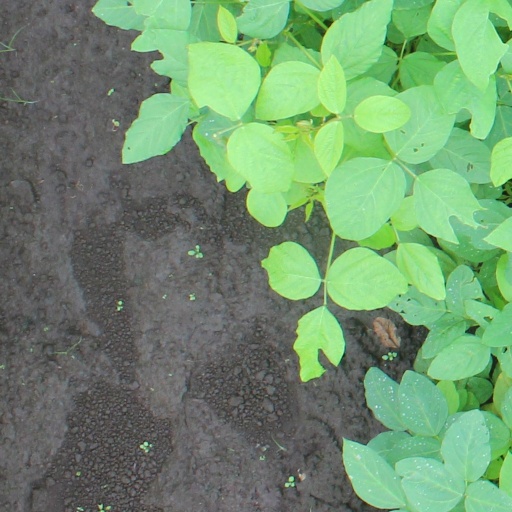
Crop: soybean